Battle of Sakarya National Historic Park

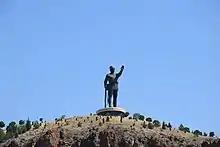

Battle of Sakarya National Historic Park, established on February 8, 2015, is a protected area of national historic significance associated with the Turkish War of Independence comprising the battleground of the Battle of Sakarya in the Greco-Turkish War (1919–22). It is located in the Polatlı and Haymana districts of Ankara Province.